ANA. all in

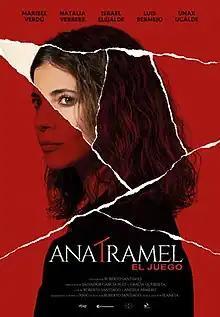
Promotional poster

ANA. all in is a Spanish legal thriller limited television series adapting the Roberto Santiago's novel "Ana". It is jointly produced by RTVE, Tornasol, DeAPlaneta and ZDF Enterprises. Directed by Salvador García and Gracia Querejeta, the series stars Maribel Verdú for the leading role. It was released on RTVE Play on 21 September 2021.